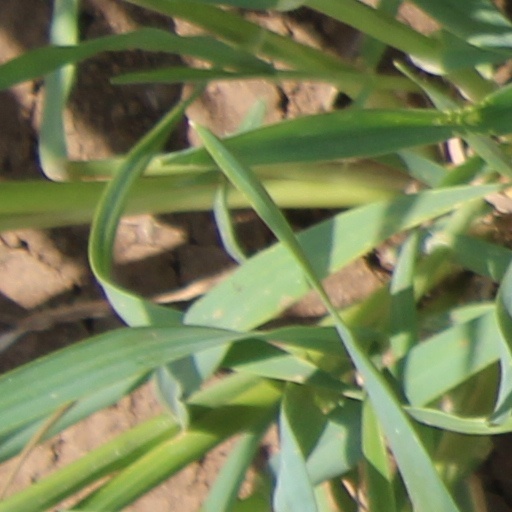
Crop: wheat